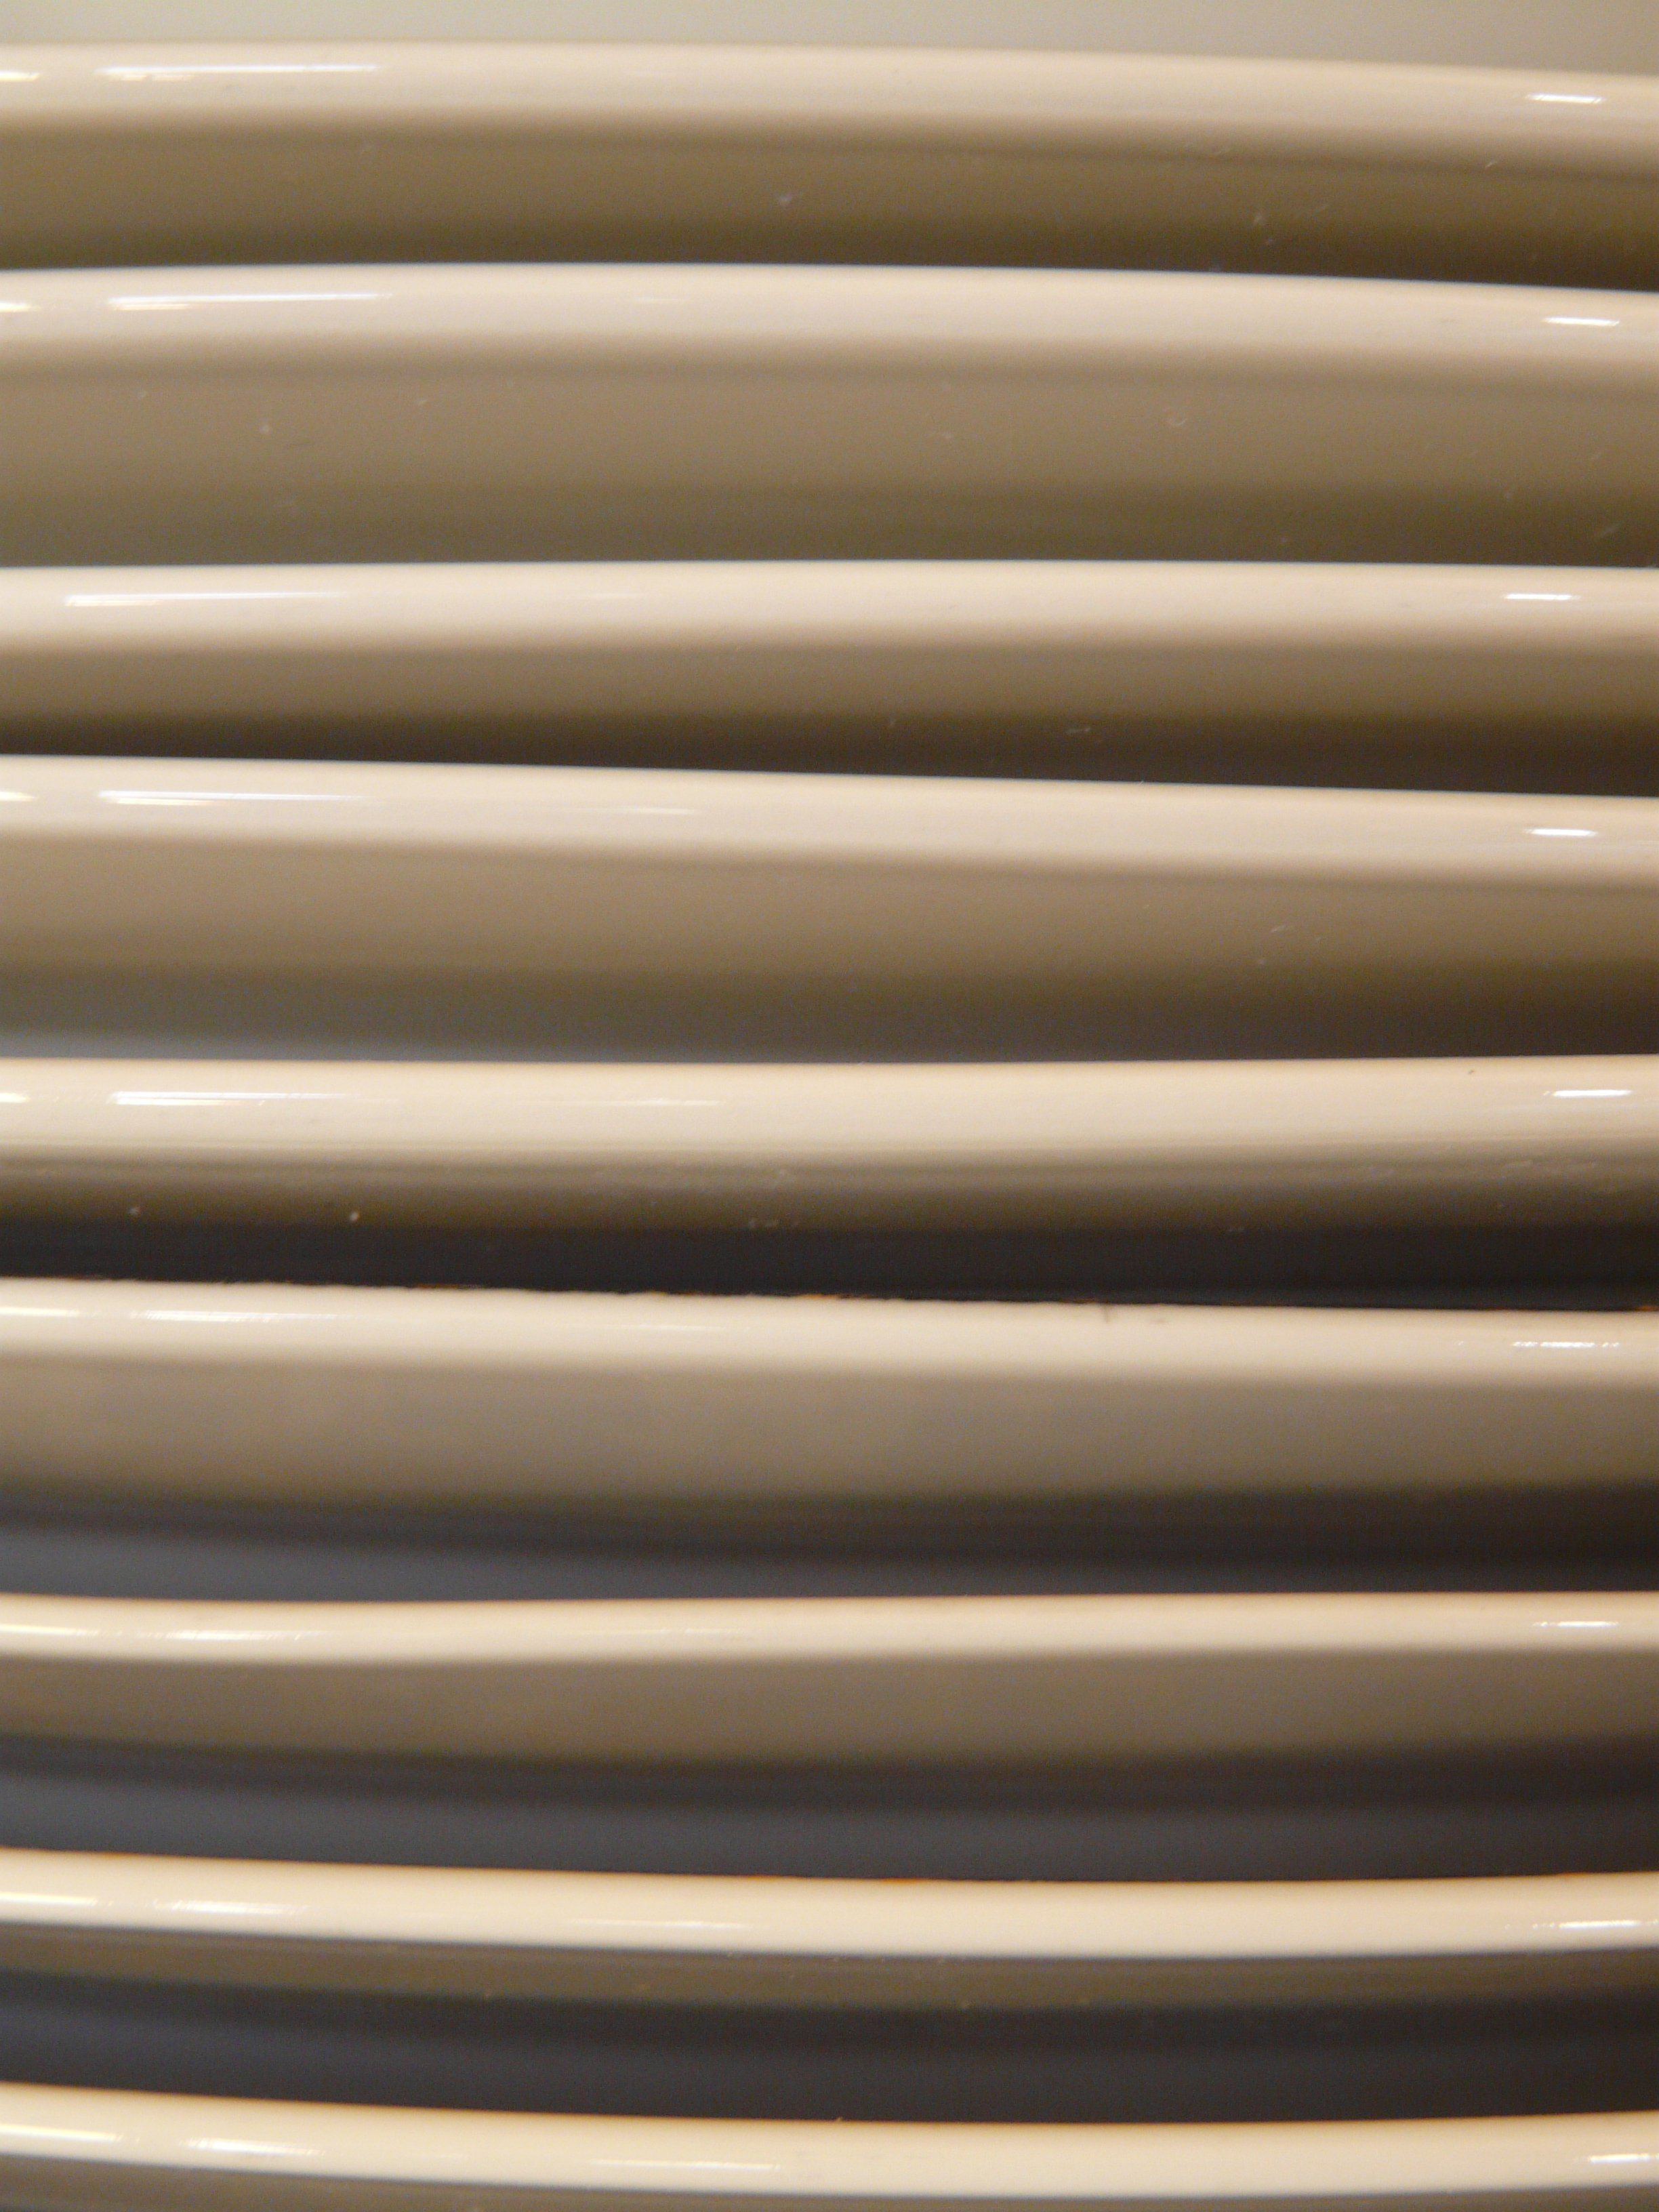
light, wood, ceiling, pattern, line, macro, plate, curtain, close, lighting, eat, decor, material, interior design, design, window blind, molding, plywood, plate stack, window covering, window treatment